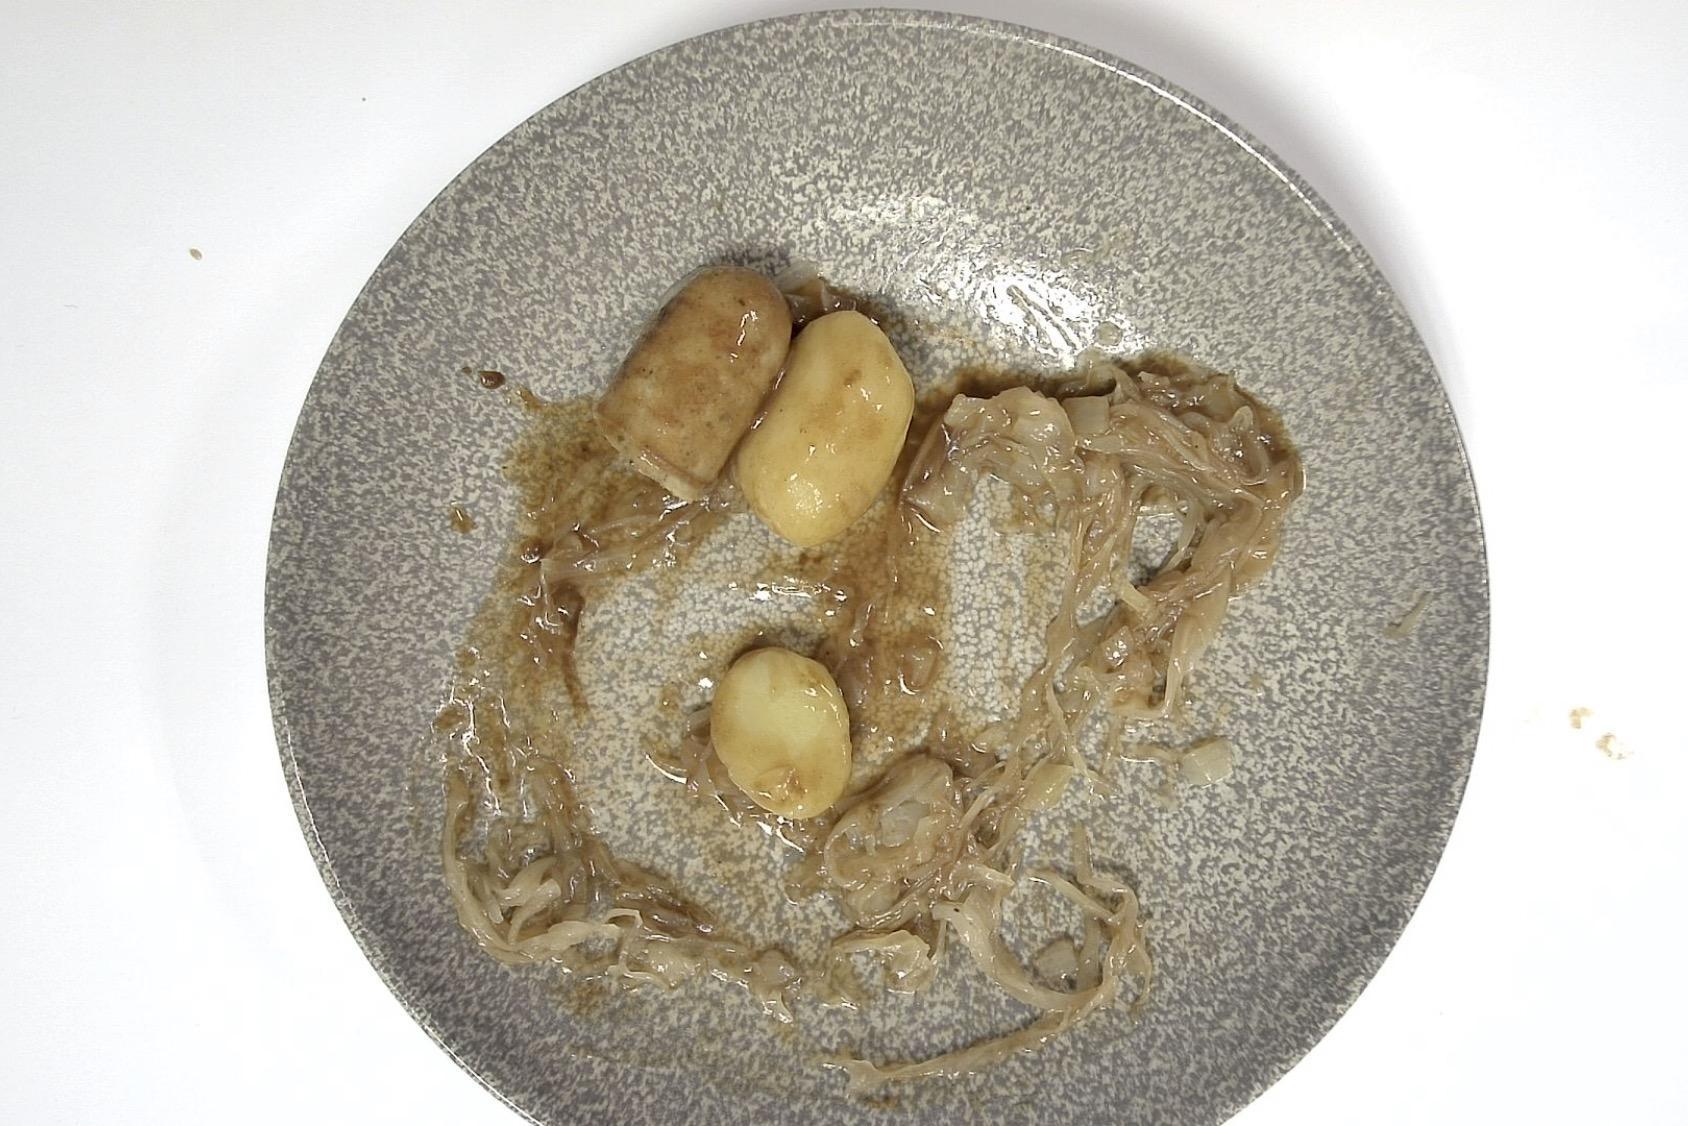
Gericht: Rostbratwurst mit Sauerkraut und Kartoffeln an Brauner Sauce
Portionsgröße: Normale Portion
Zutaten: Kartoffeln, Sauerkraut , Braune Sauce , Rostbratwurst
Gewicht vorher: 325 g
Kalorien vorher: 326,570 kcal
Gewicht nachher: 195 g
Kalorien nachher: 195,942 kcal